The Valley of Decision

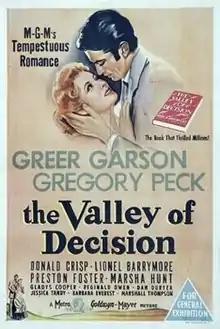
Theatrical poster

The Valley of Decision is a 1945 American drama film directed by Tay Garnett, adapted by Sonya Levien and John Meehan from Marcia Davenport's 1942 novel of the same name. Set in Pittsburgh, Pennsylvania, in the 1870s, it stars Greer Garson and Gregory Peck. The film was nominated for two Academy Awards for Best Actress in a Leading Role (Greer Garson) and Best Music, Scoring of a Dramatic or Comedy Picture. This was Garson's sixth nomination and her fifth consecutive, a record for most consecutive Best Actress nominations that still stands (tied with Bette Davis).